Charles Adeane

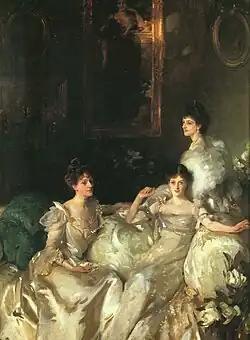
"", by John Singer Sargent, 1899 (Metropolitan Museum)

On 23 July 1888, he married Madeline Pamela Constance Blanche Wyndham, daughter of Hon. Percy Scawen Wyndham, a son of George Wyndham, 1st Baron Leconfield. They had seven children, two sons and five daughters. His daughter Helena Olivia Adeane (1902–1985) was the first wife of William Pleydell-Bouverie, 7th Earl of Radnor and mother of the 8th Earl of Radnor.